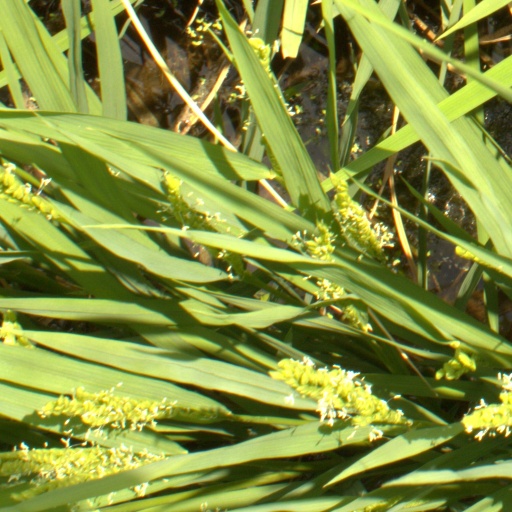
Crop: rice